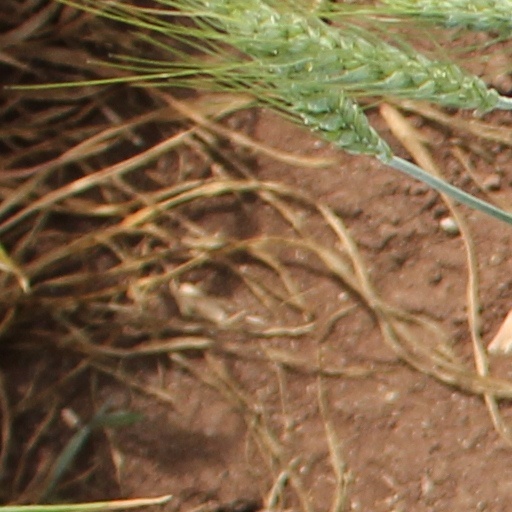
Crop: wheat